Shygirl

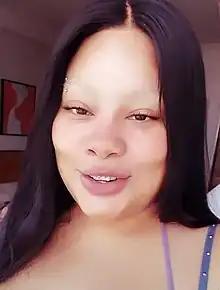
Shygirl in 2022

Blane Muise (born 4 May 1993), better known by her stage name Shygirl, is an English singer, DJ, rapper, songwriter and co-head/founder of record label and collective Nuxxe. Shygirl's music incorporates elements of dance music, hip-hop, experimental pop, grime and deconstructed club. She has also been associated with the hyperpop music scene. Shygirl rose to prominence after working with close collaborator and friend Sega Bodega, as well as other well-known experimental producers Arca and Sophie, and gaining attention from the likes of Rihanna, who has used various Nuxxe tracks for her Fenty Beauty commercials and fashion shows. Shygirl has released various singles since 2016, and three EPs titled "Cruel Practice", "Alias" and "Club Shy". Her debut studio album "Nymph" was released on 30 September 2022 to widespread acclaim from music critics.